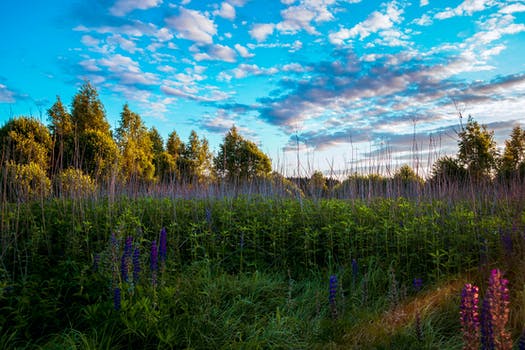
Label: No Watermark